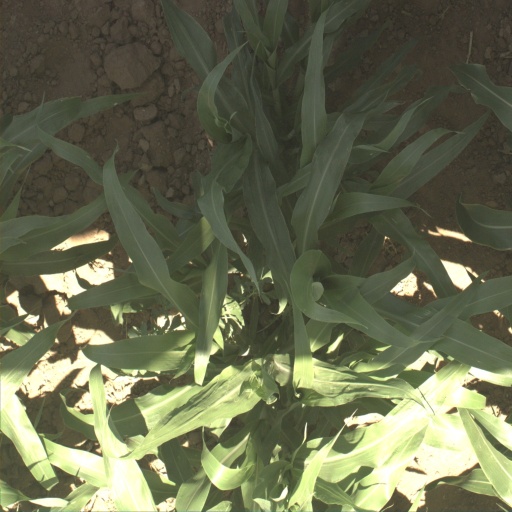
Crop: sorghum